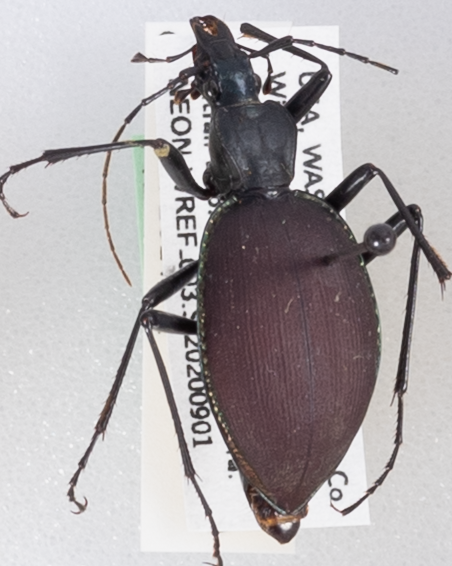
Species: Scaphinotus angusticollis
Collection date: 2020-09-01
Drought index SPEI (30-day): -0.62
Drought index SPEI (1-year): -0.8
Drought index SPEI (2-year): -2.09